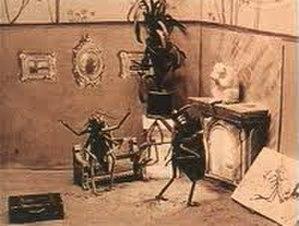
Władysław Starewicz des armoiries Odrowąż né le 8 août 1882 à Moscou et mort le 26 février 1965 à Fontenay-sous-Bois, est un réalisateur de films d’animation d’origine polonaise, pionnier du film de marionnettes animées.